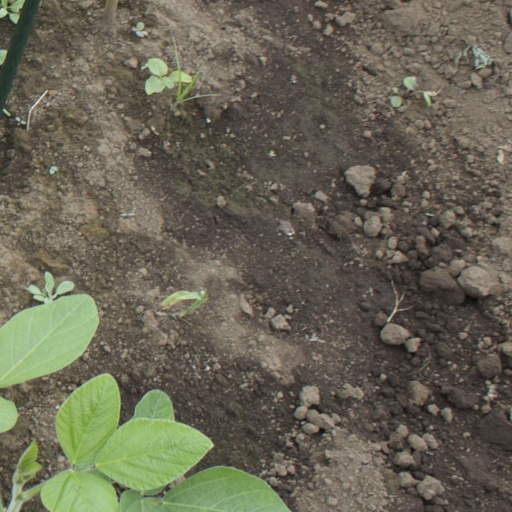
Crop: soybean